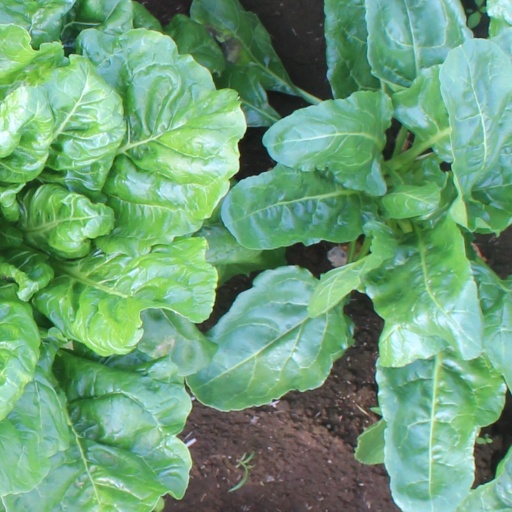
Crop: sugar beet